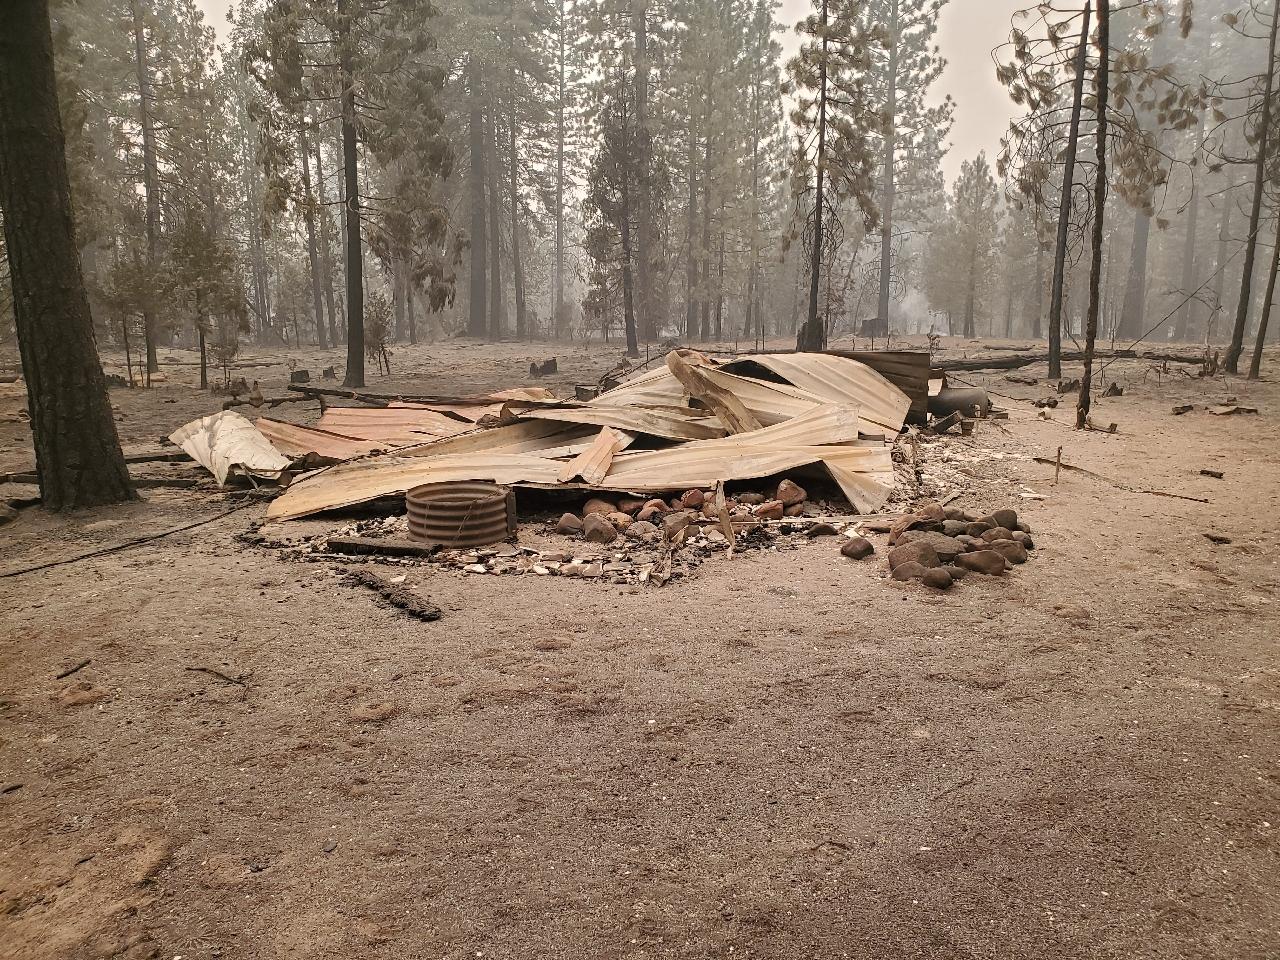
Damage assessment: destroyed